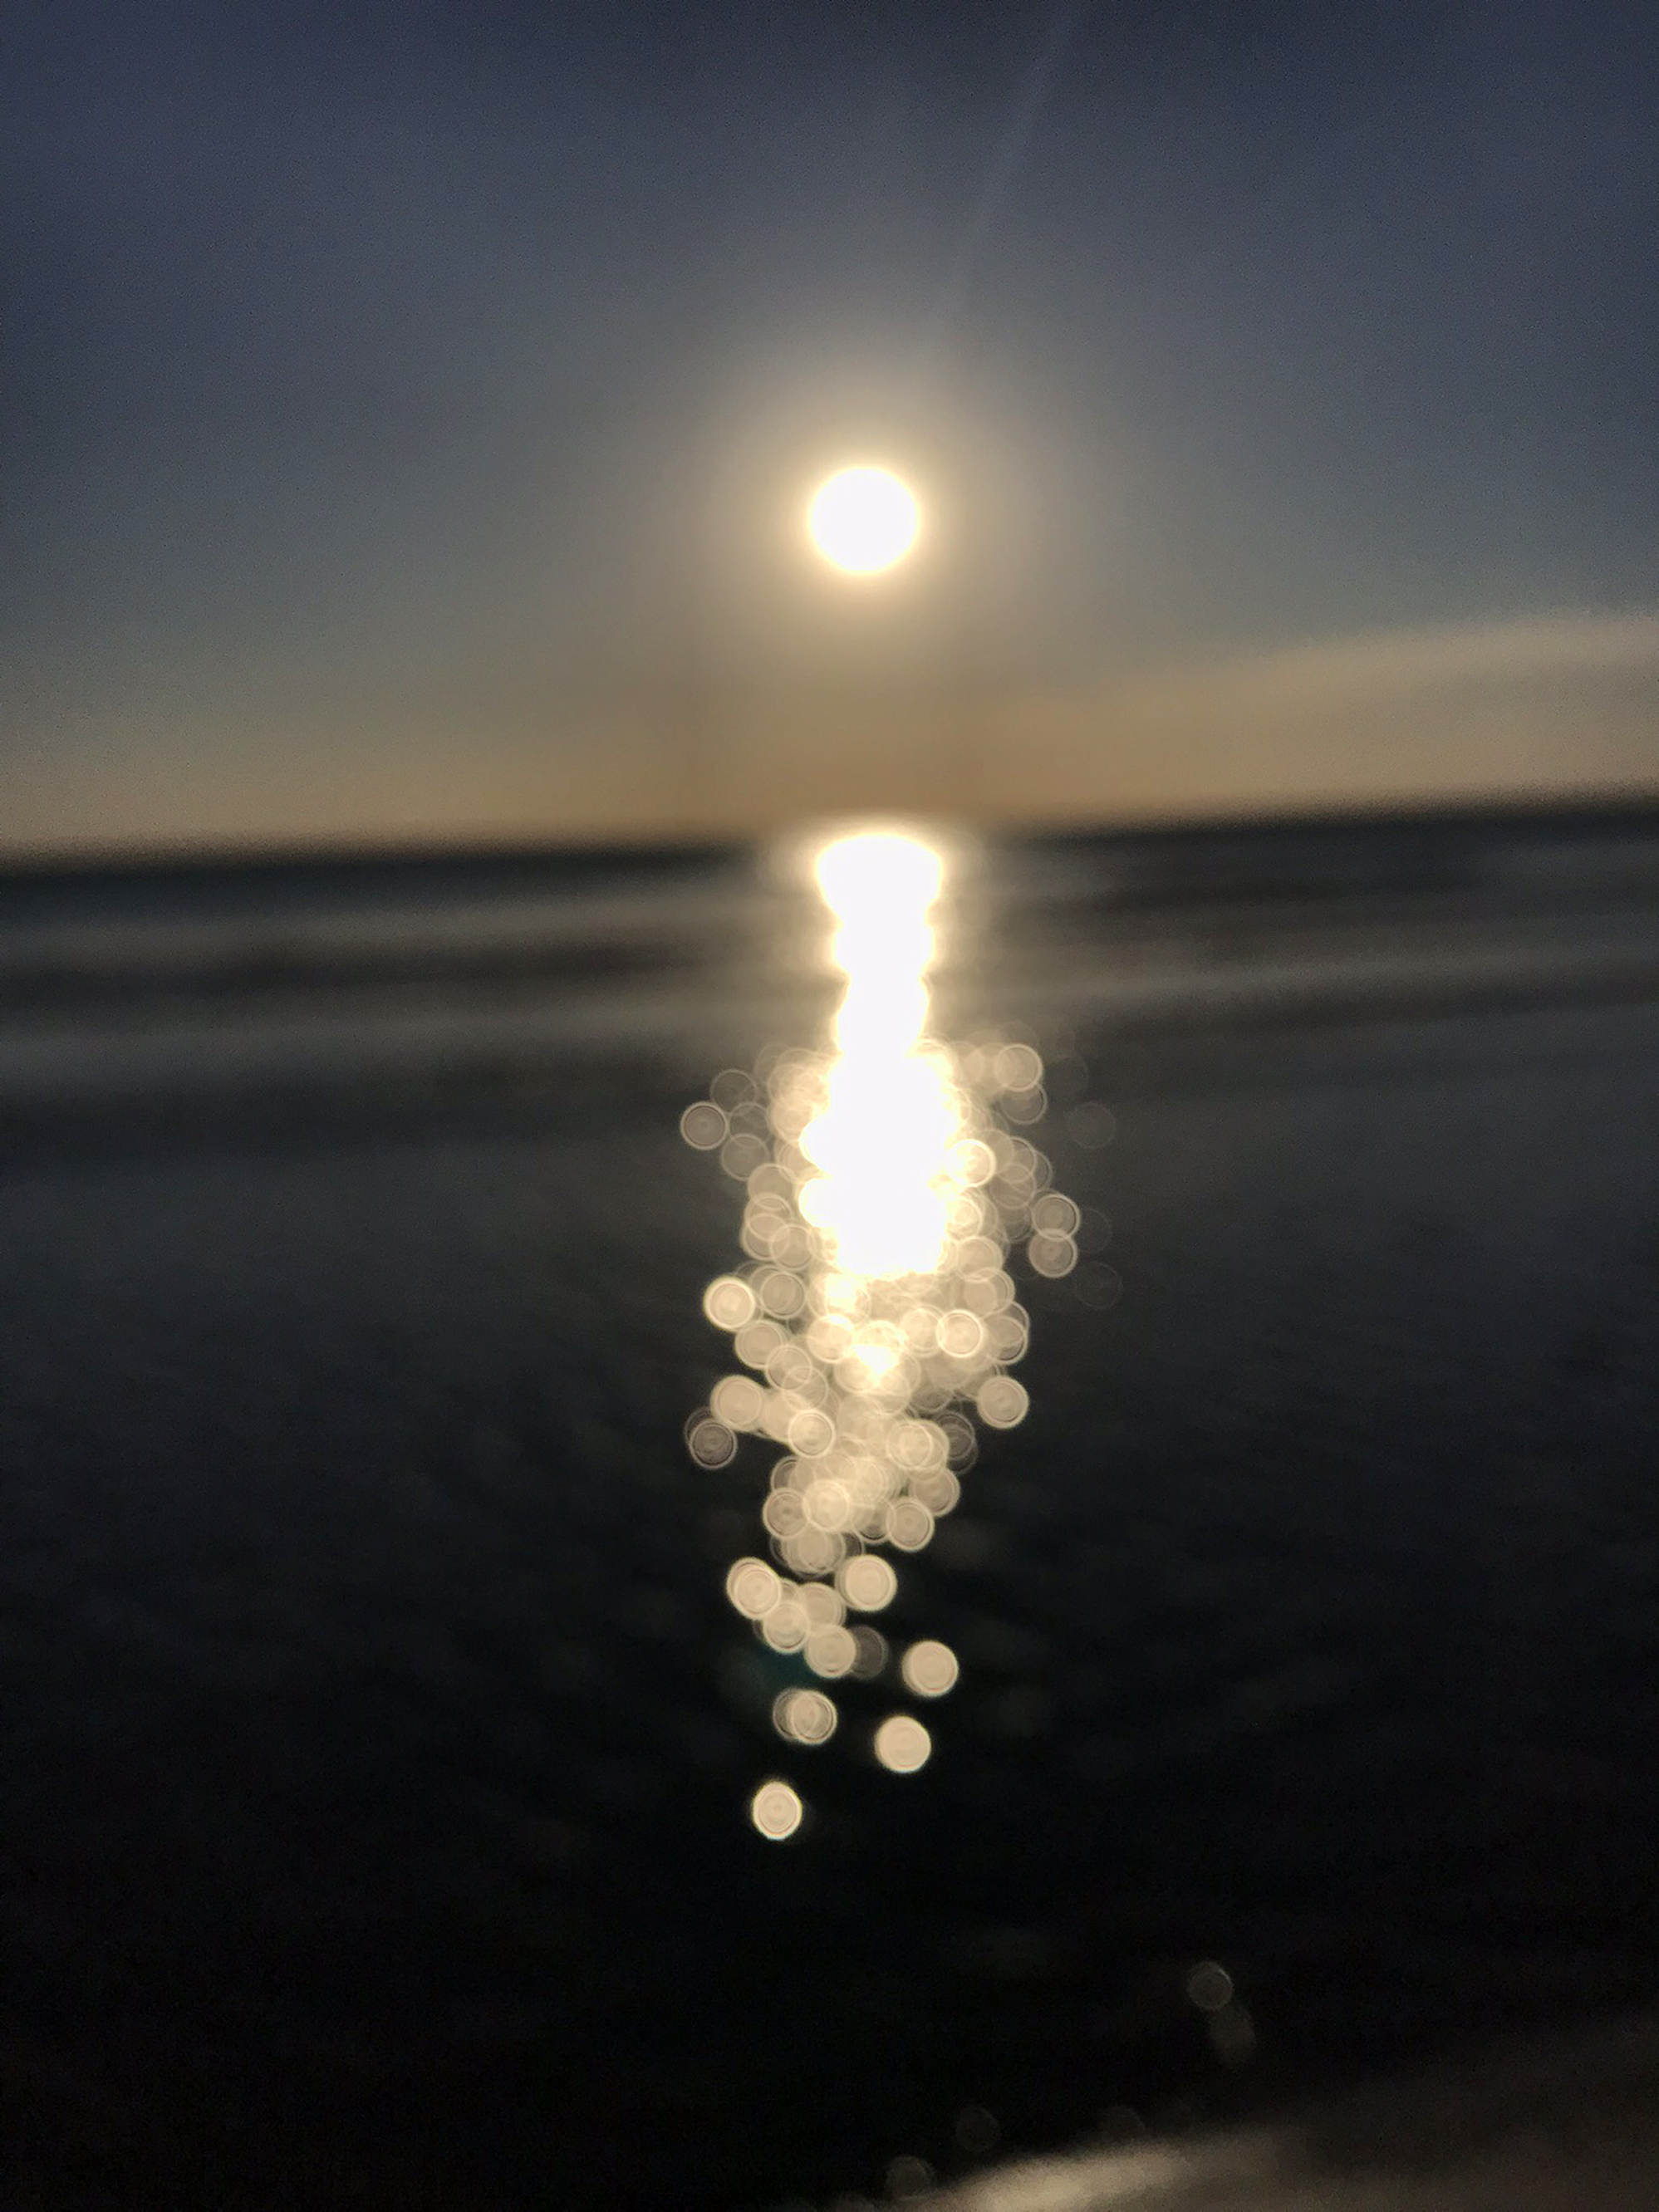
soft, sunset, sun, sea, warm, gold, color, abstract, sky, water, horizon, light, daytime, cloud, calm, reflection, sunlight, atmospheric phenomenon, water resources, lens flare, morning, ocean, atmosphere, astronomical object, sound, backlighting, lake, sunrise, coast, meteorological phenomenon, evening, vacation, space, night, wave